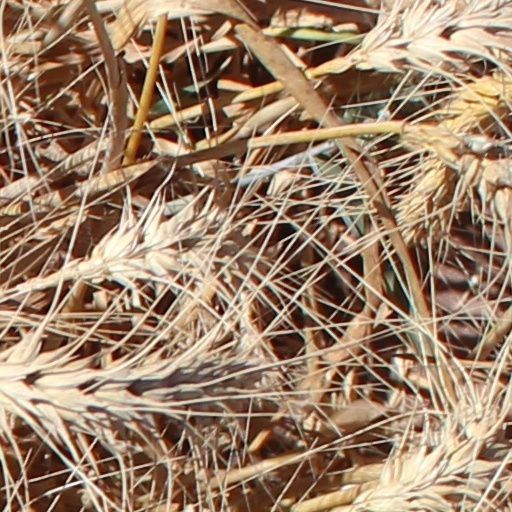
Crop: wheat